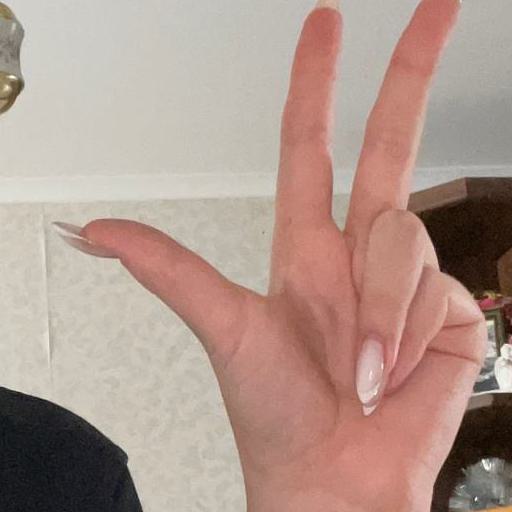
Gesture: three2